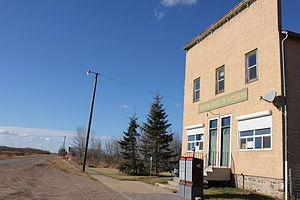
Wostok est un hameau du Comté de Lamont, situé dans la province canadienne d'Alberta.